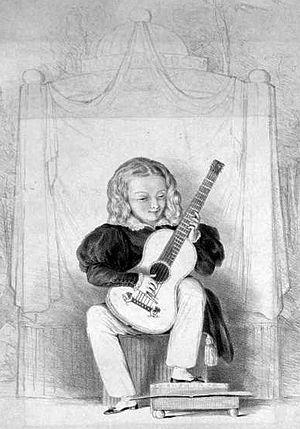
Giulio Regondi est un guitariste, concertiniste, et compositeur italien né en 1822 à Genève, décédé le 6 mai 1872 à Londres.